Nine Ladies

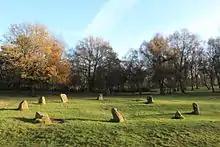
The Nine Ladies stone circle

The Nine Ladies is a stone circle located on Stanton Moor in Derbyshire in the English East Midlands. The Nine Ladies is part of a tradition of stone circle construction that spread throughout much of Britain, Ireland, and Brittany during the Late Neolithic and Early Bronze Ages, over a period between 3300 and 900 BCE. The purpose of such monuments is unknown, although archaeologists speculate that the stones represented supernatural entities for the circles' builders.